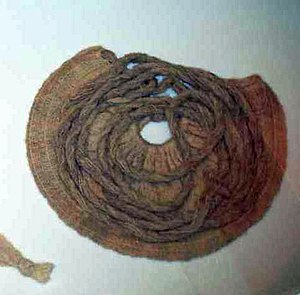
Skrydstruppigen / Beskrivelse
Rekonstruktionsforsøg af hårnettet
Skrydstruppigen er et berømt gravfund fra bronzealderen. Hun blev udgravet i 1935 ved Skrydstrup i Sønderjylland og levede omkring 1300 f.v.t.